Rosalie Lamorlière

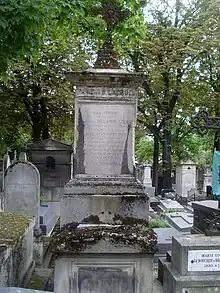

Rosalie died on 2 February 1848, at the age of 79. Her tomb was erected by her daughter at the Père Lachaise Cemetery in Paris.